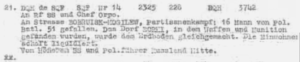
Erich von dem Bach-Zelewski est un SS-Obergruppenführer und General der Waffen-SS und der Polizei, criminel de guerre allemand de la Seconde Guerre mondiale, né « von Zelewski » le 1ᵉʳ mars 1899 à Lauenburg-en-Poméranie et mort le 8 mars 1972, alors qu'il est emprisonné à Munich.